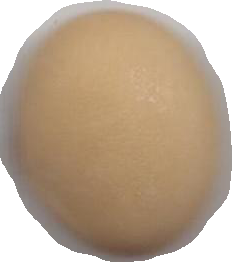
Variety: Anjasmoro